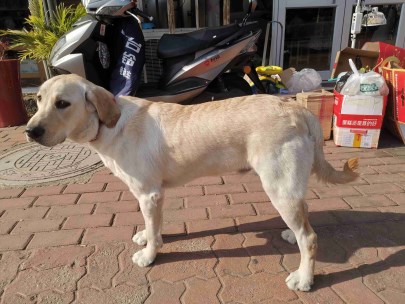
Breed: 3580-n000122-Labrador_retriever